List of battlecruisers of Germany

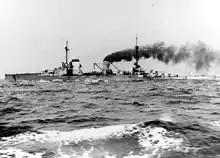
steaming to Scapa Flow

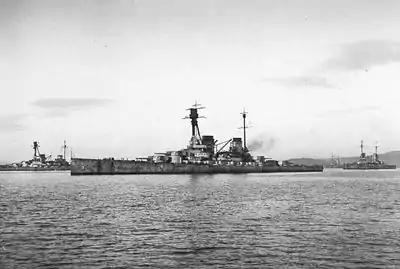
(center) and (left background) in Scapa Flow

Upon commissioning into the fleet, became the flagship of Rear Admiral Franz von Hipper, the commander of I Scouting Group. The ship took part in most of the major fleet operations during the war. At the Battle of Dogger Bank, was hit in her after turrets by two or three 34.4 cm (13.5 in) shells from ; the shells burned out the turrets and nearly destroyed the ship. By April 1916, she had been replaced as Hipper's flagship by the new battlecruiser . At Jutland, and inflicted fatal damage on the British battlecruiser early in the action. was badly mauled in later parts of the battle, receiving 21 large-caliber hits, suffering more than 150 casualties, and taking in over of water. Despite the immense damage, was able to make the trip back to Wilhelmshaven, where she was repaired. As with and , was interned and eventually scuttled in Scapa Flow.